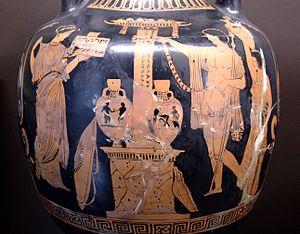
Culte héroïque (?)
Le culte héroïque est, en Grèce antique, le culte rendu par une communauté plus ou moins importante à un mort fameux ayant vécu dans un passé généralement légendaire et ayant apporté des bienfaits à cette communauté, par exemple comme fondateur de la cité, comme héros civilisateur ou comme guerrier. Il existait de multiples cultes rendus à des héros, mais aussi à des héroïnes.
Œdipe est un héros de la mythologie grecque. Il fait partie de la dynastie des Labdacides, les rois légendaires de la ville de Thèbes. Fils de Laïos et de Jocaste, Œdipe est principalement connu pour avoir résolu l'énigme du sphinx et pour s'être rendu involontairement coupable de parricide et d'inceste. Sa légende a beaucoup inspiré les arts pendant et après l'Antiquité, sa postérité ayant été très influencée par les visions du mythe que donnent les tragédies grecques. À l'époque contemporaine, la figure d'Œdipe a également été utilisée pour illustrer le complexe dit d'Œdipe en psychanalyse.